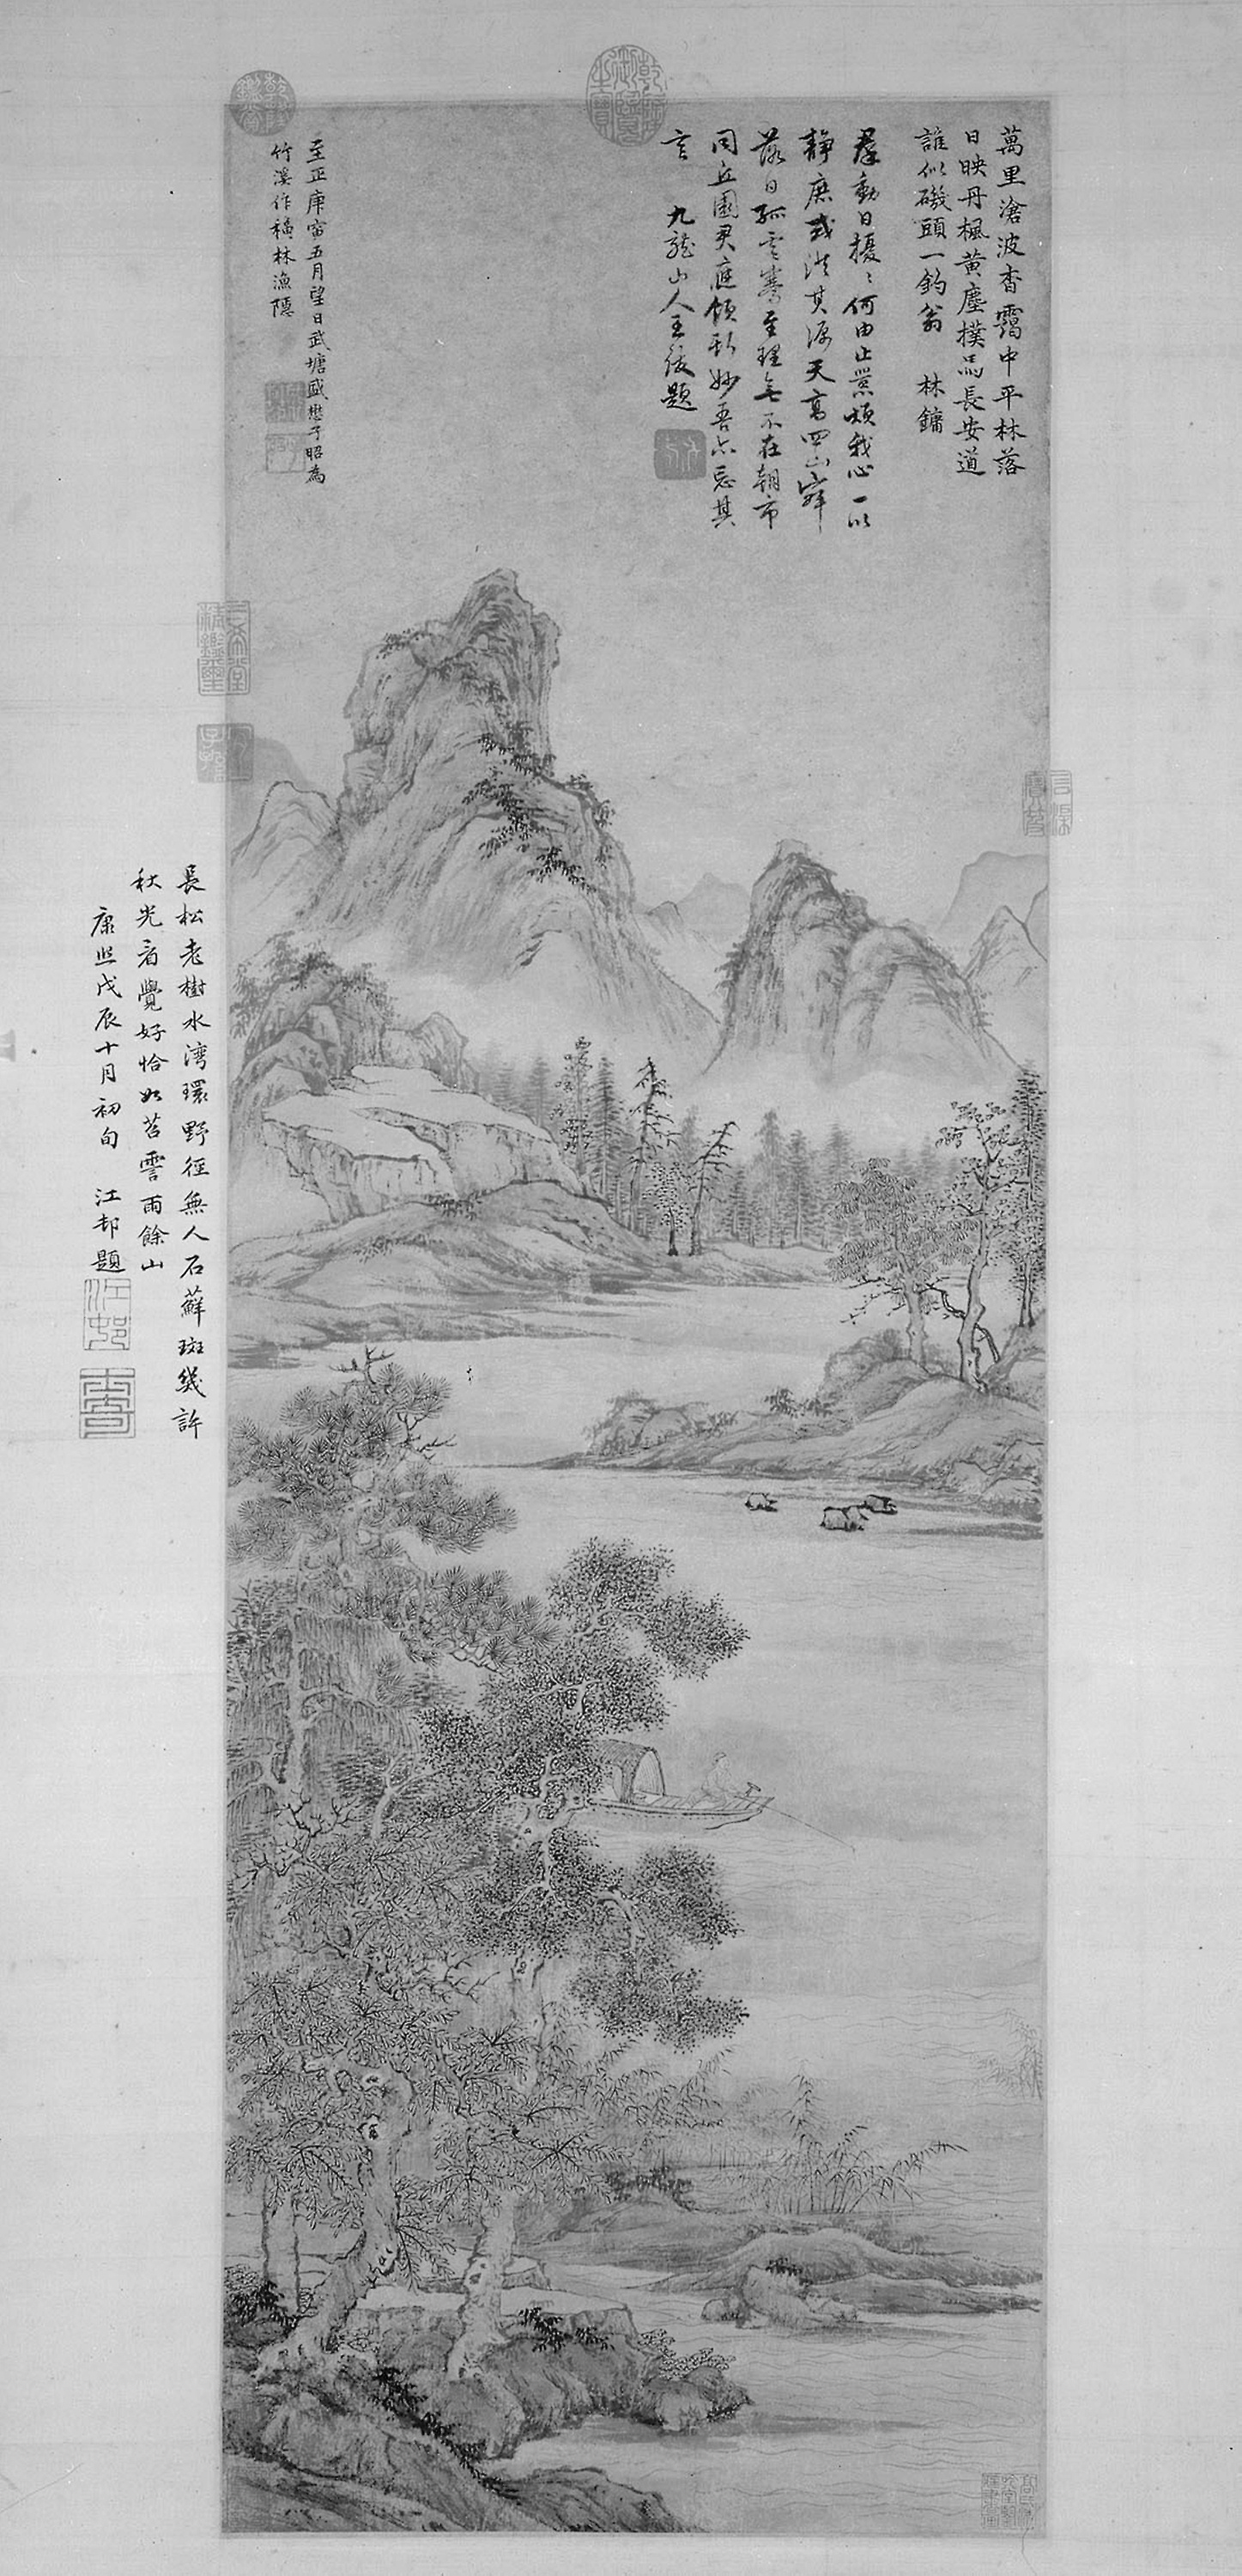
text, black and white, monochrome, history, artwork, tree